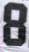
Number: 8